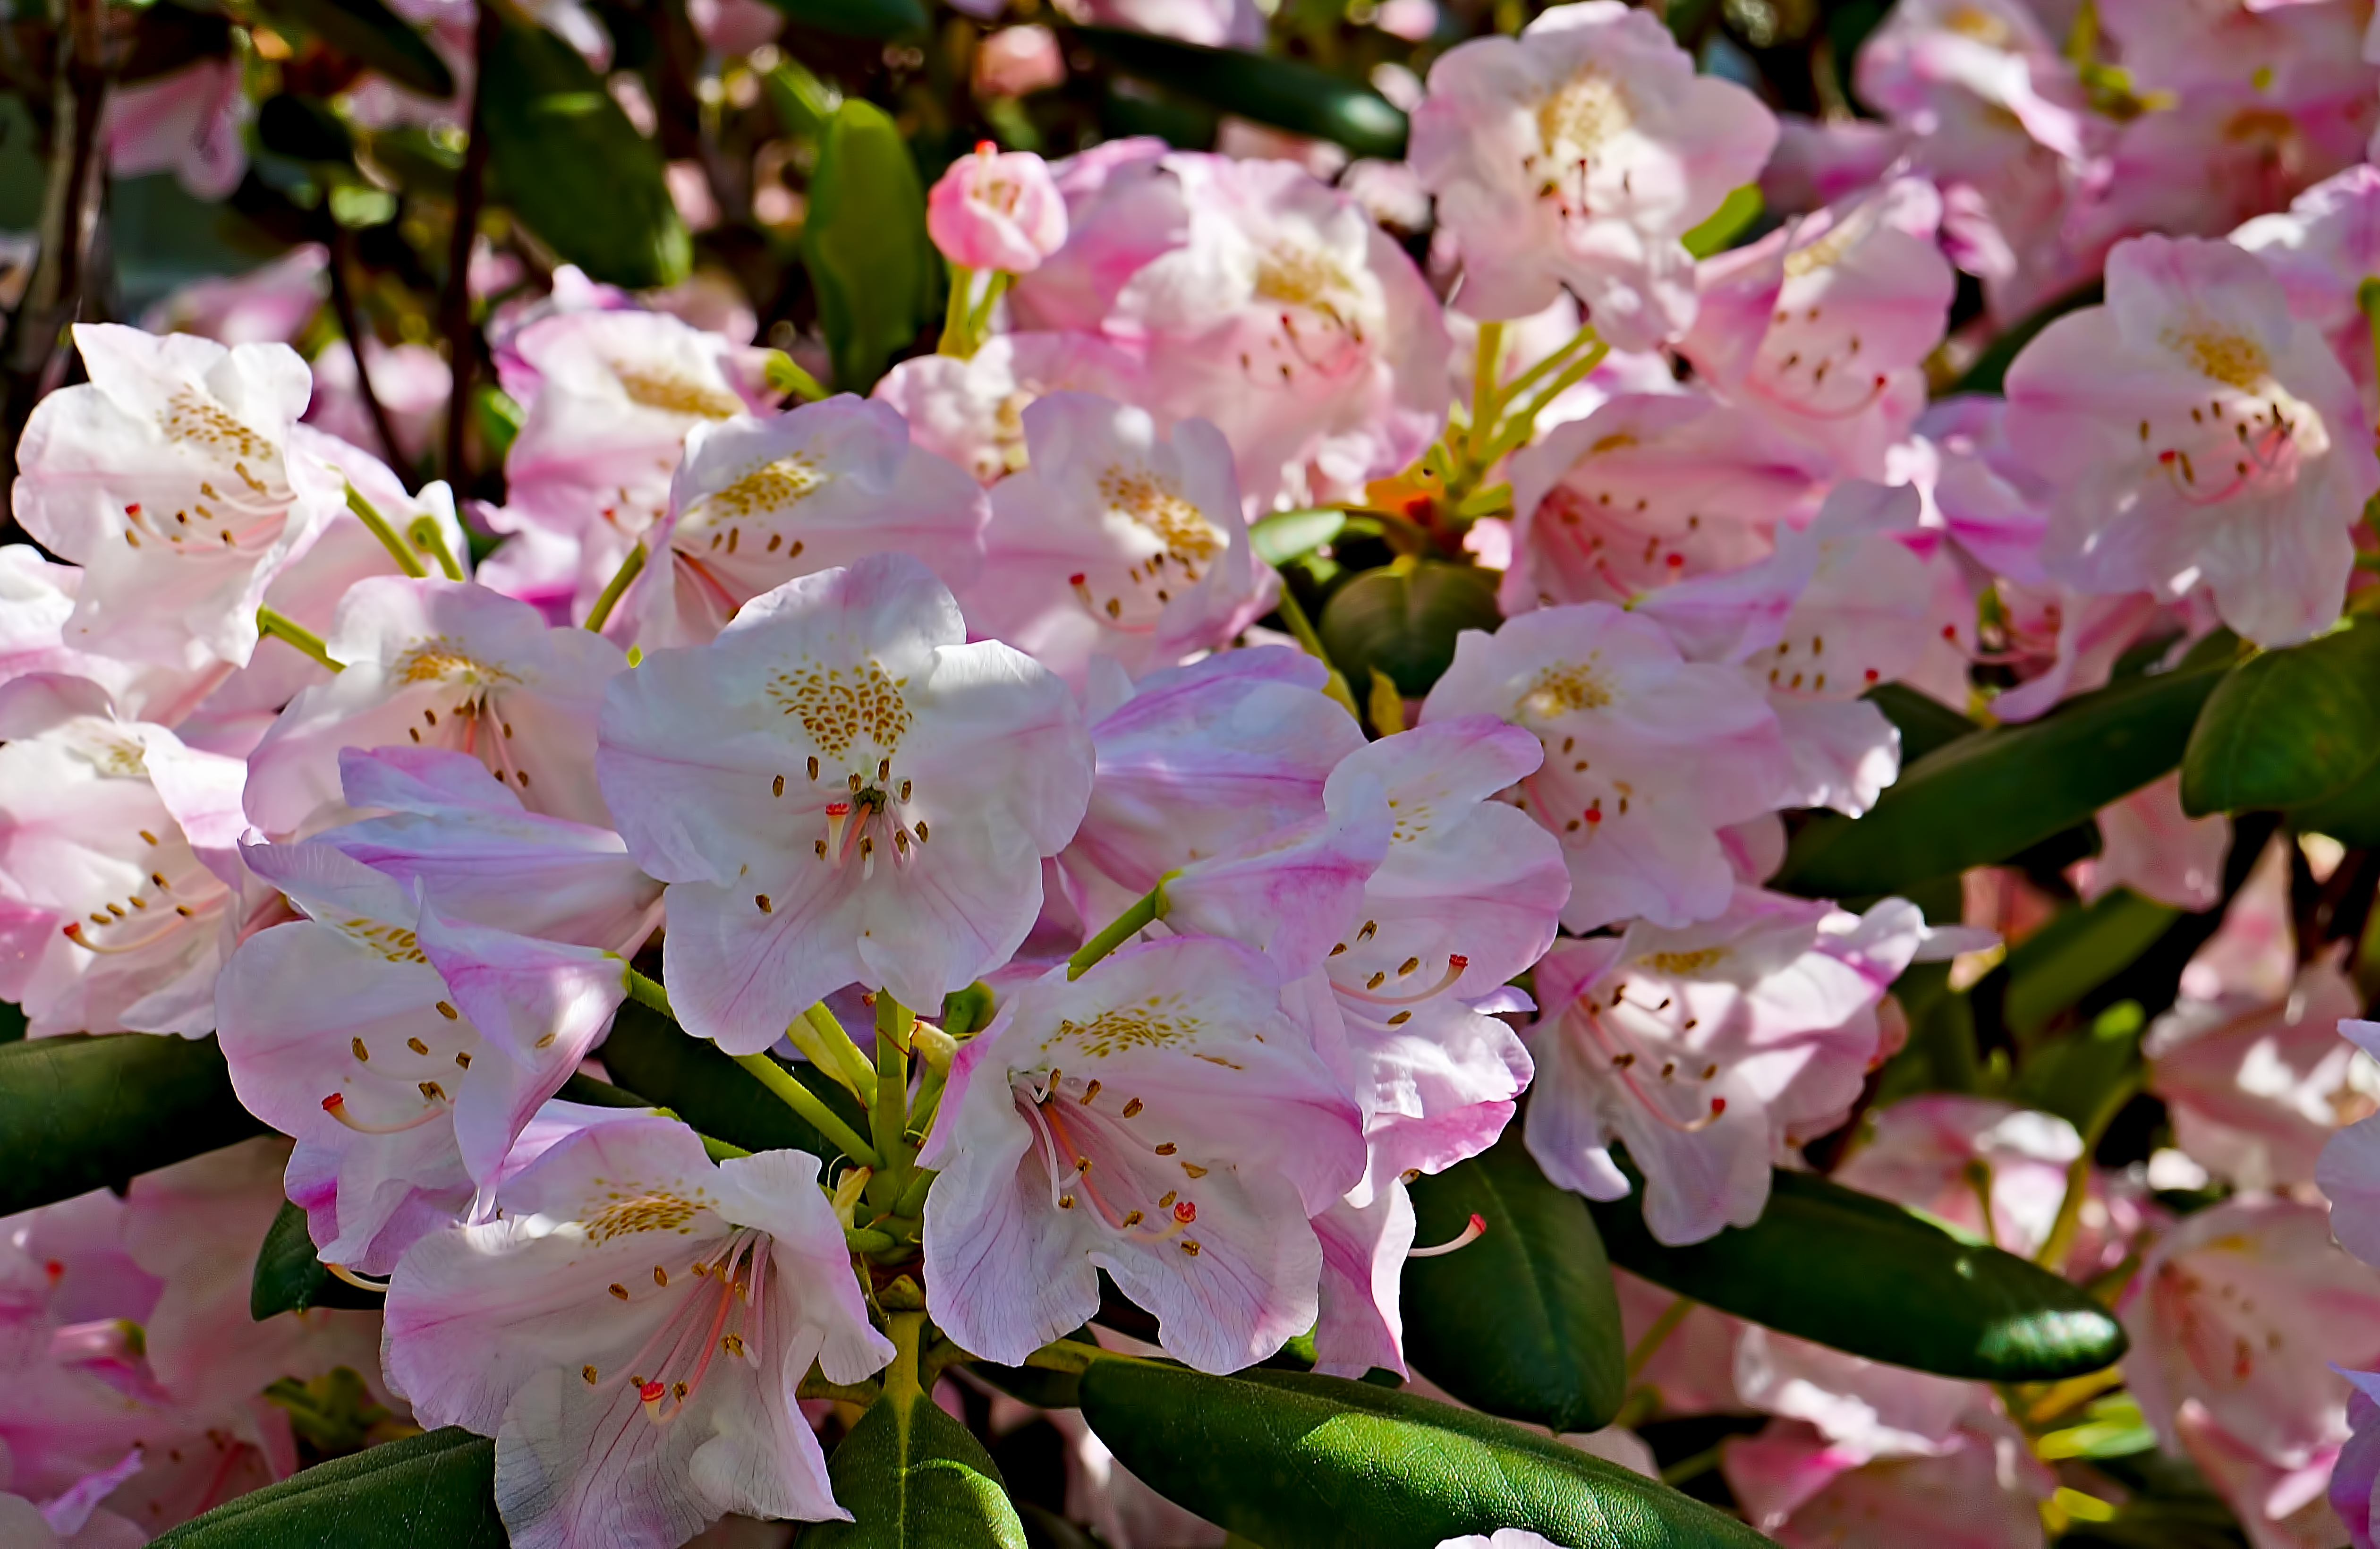
branch, blossom, plant, flower, petal, spring, botany, pink, flora, shrub, rhododendron, finland, helsinki, viikki, macro photography, flowering plant, woody plant, land plant